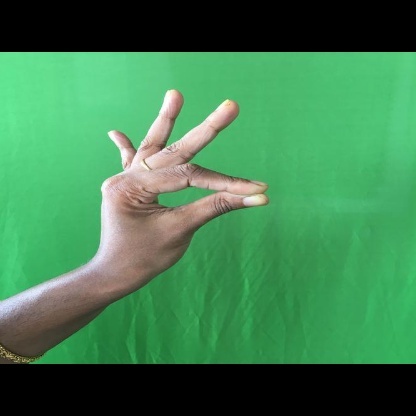
Mudra: Hamsasyam